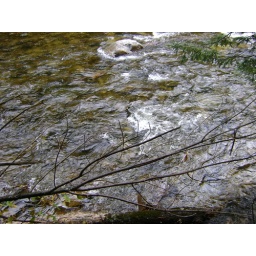
This is a river down by my house